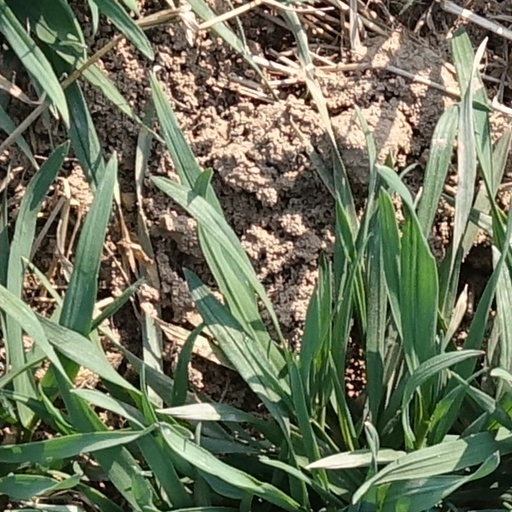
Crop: wheat